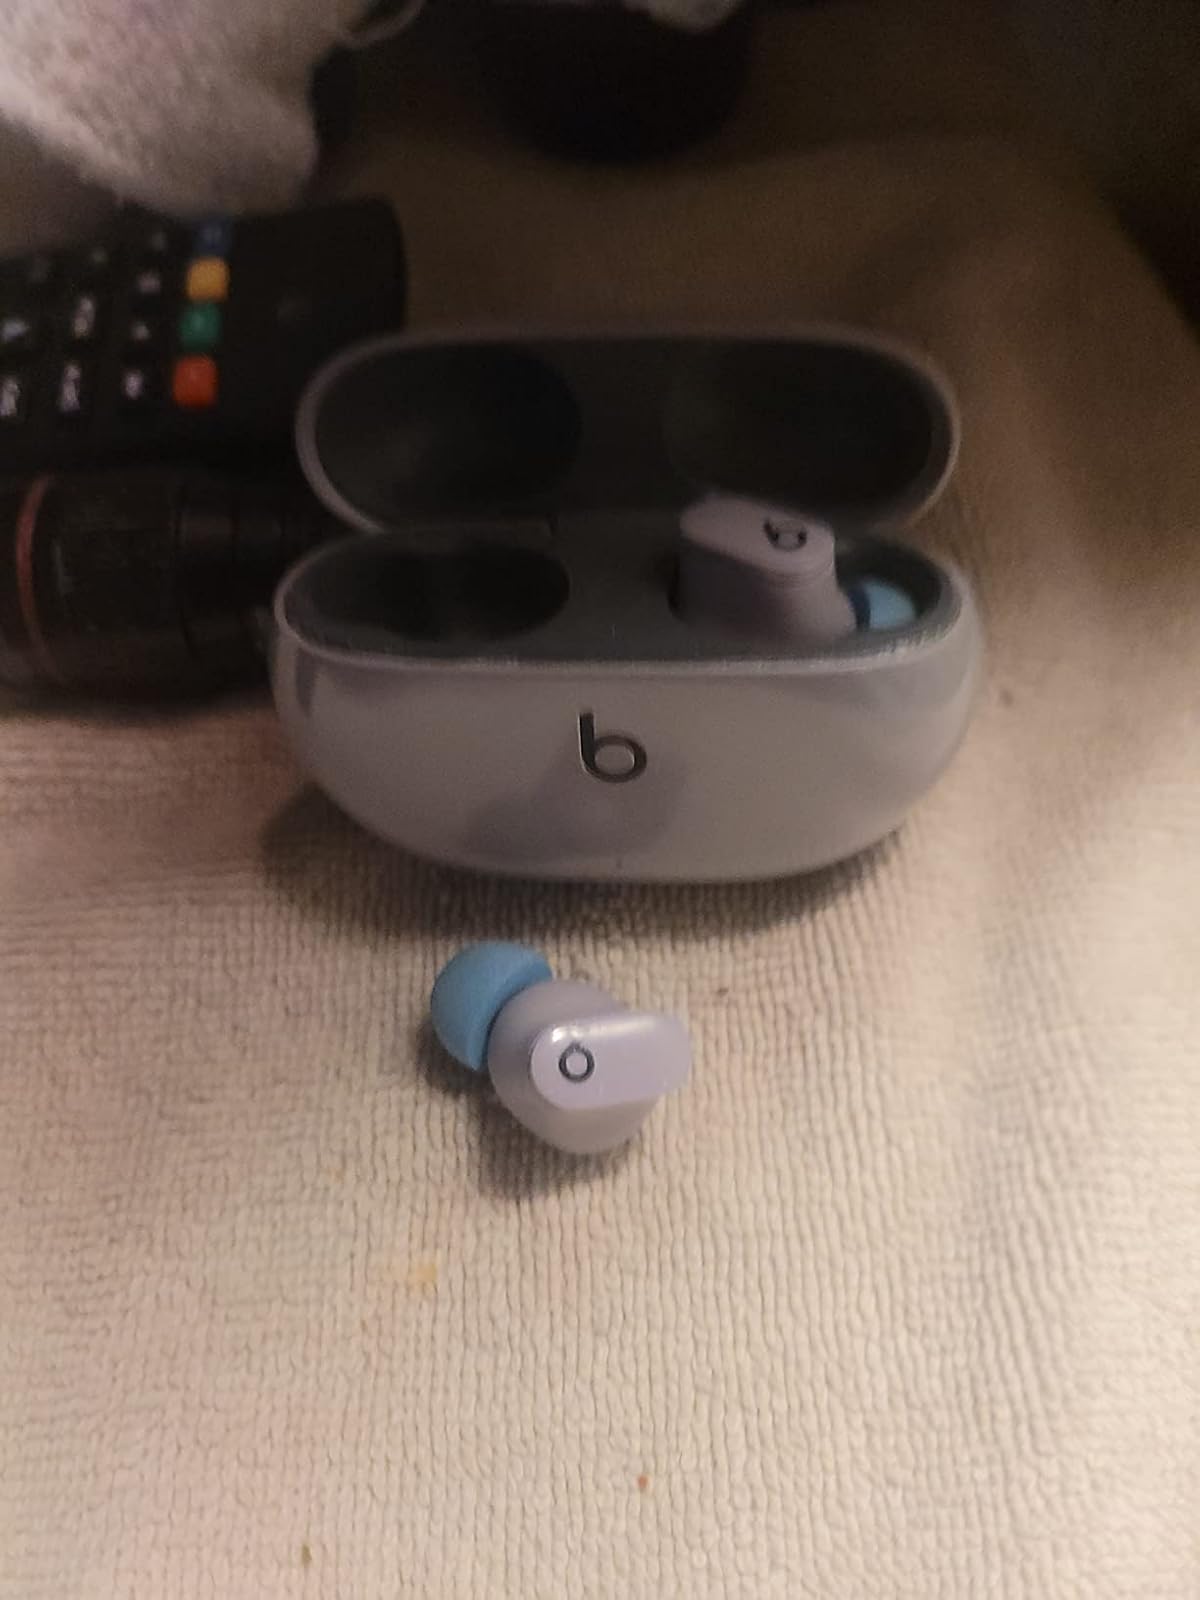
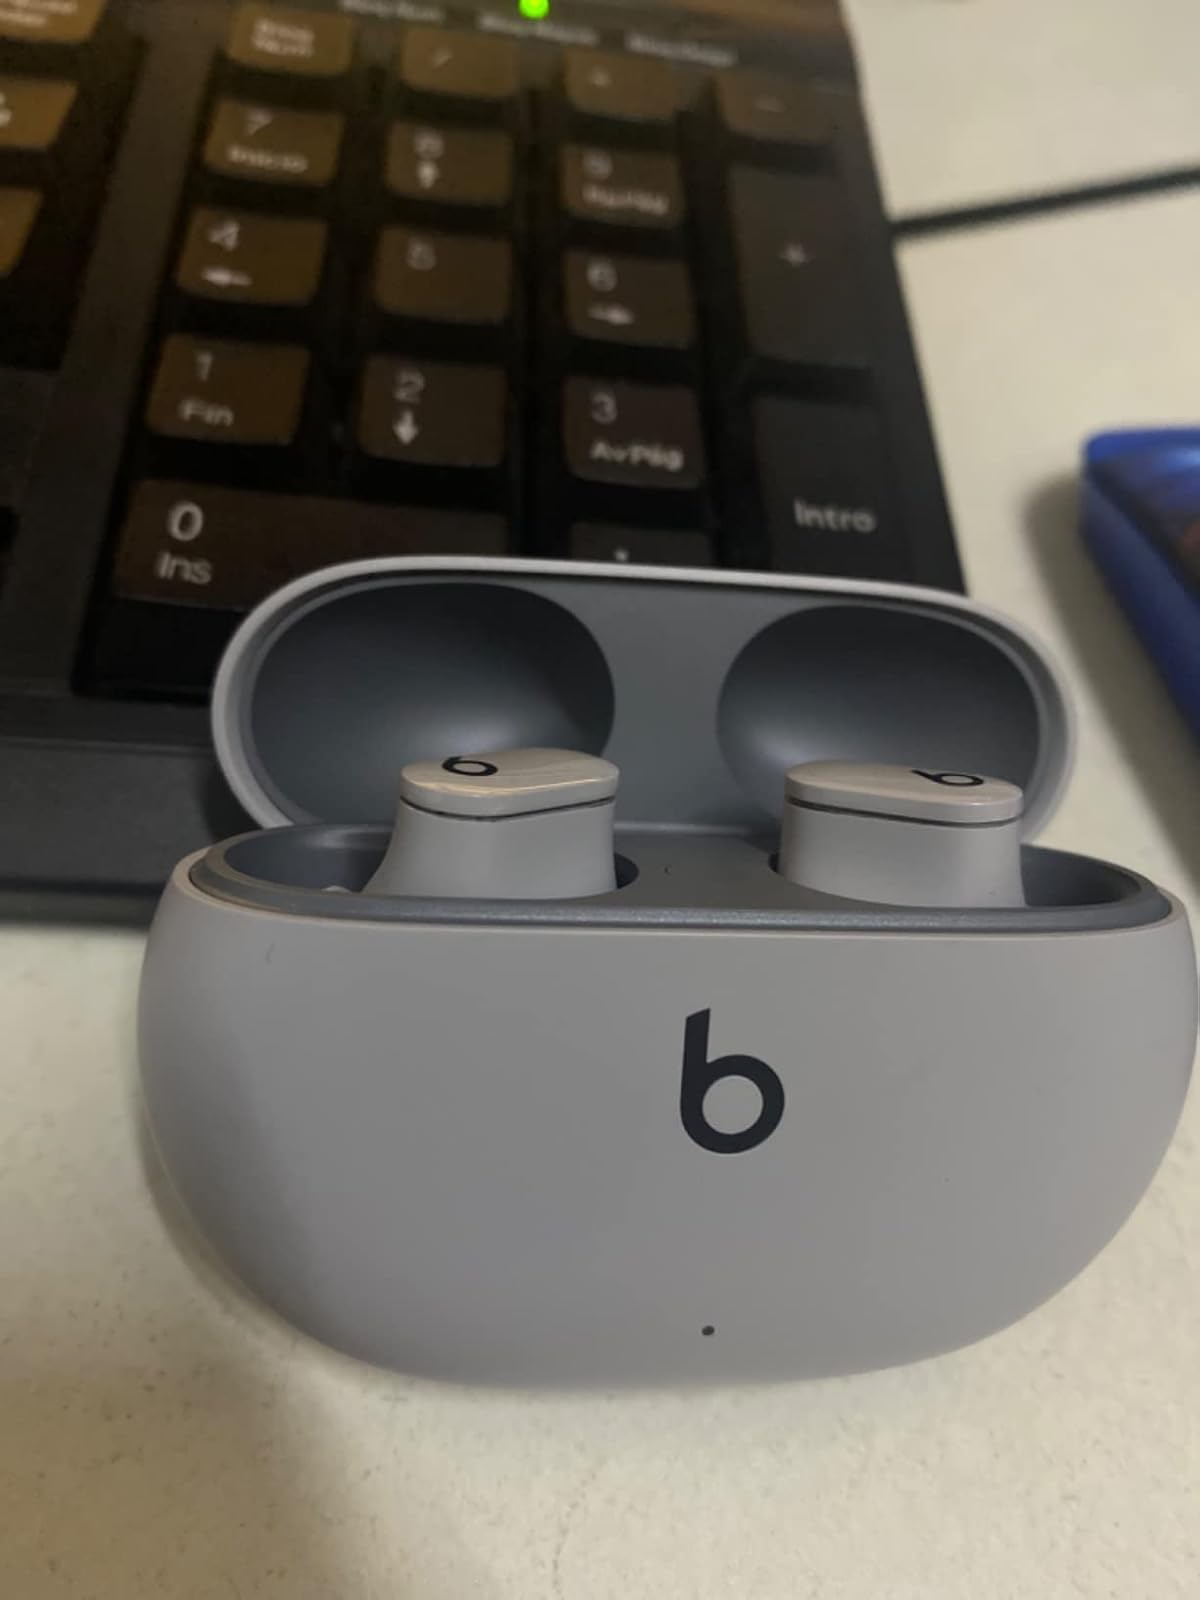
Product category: earbuds
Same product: yes